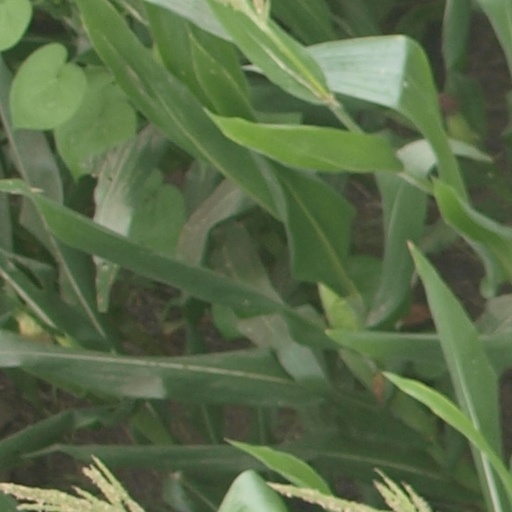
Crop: maize; corn